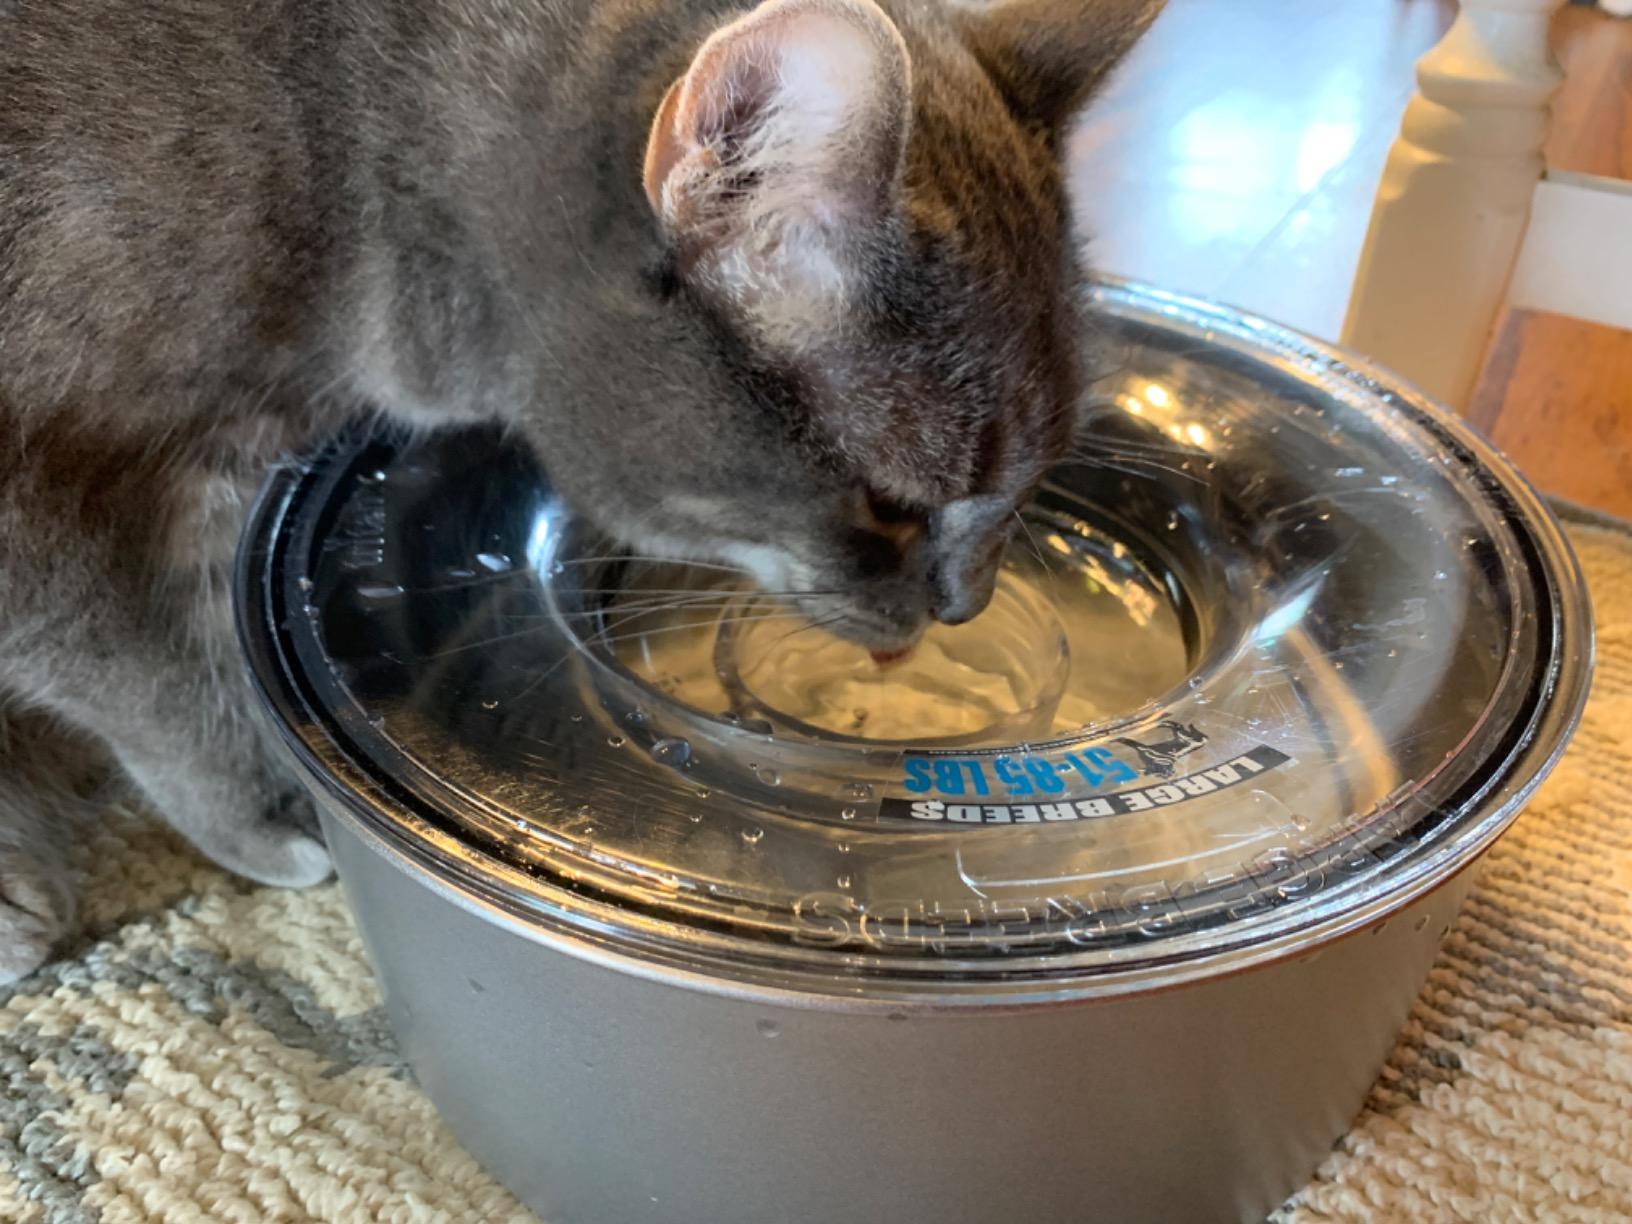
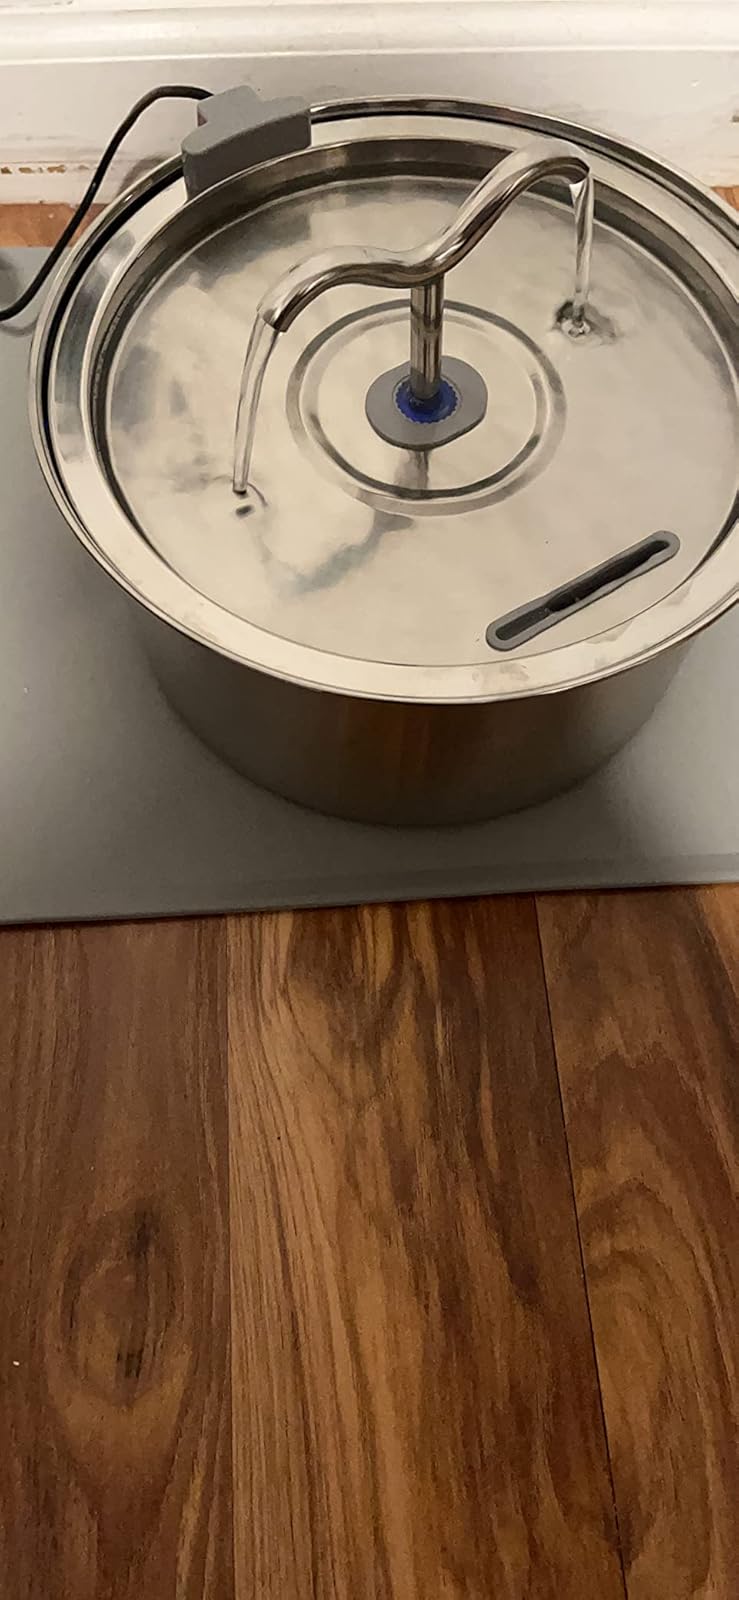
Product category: items_bowl
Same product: no